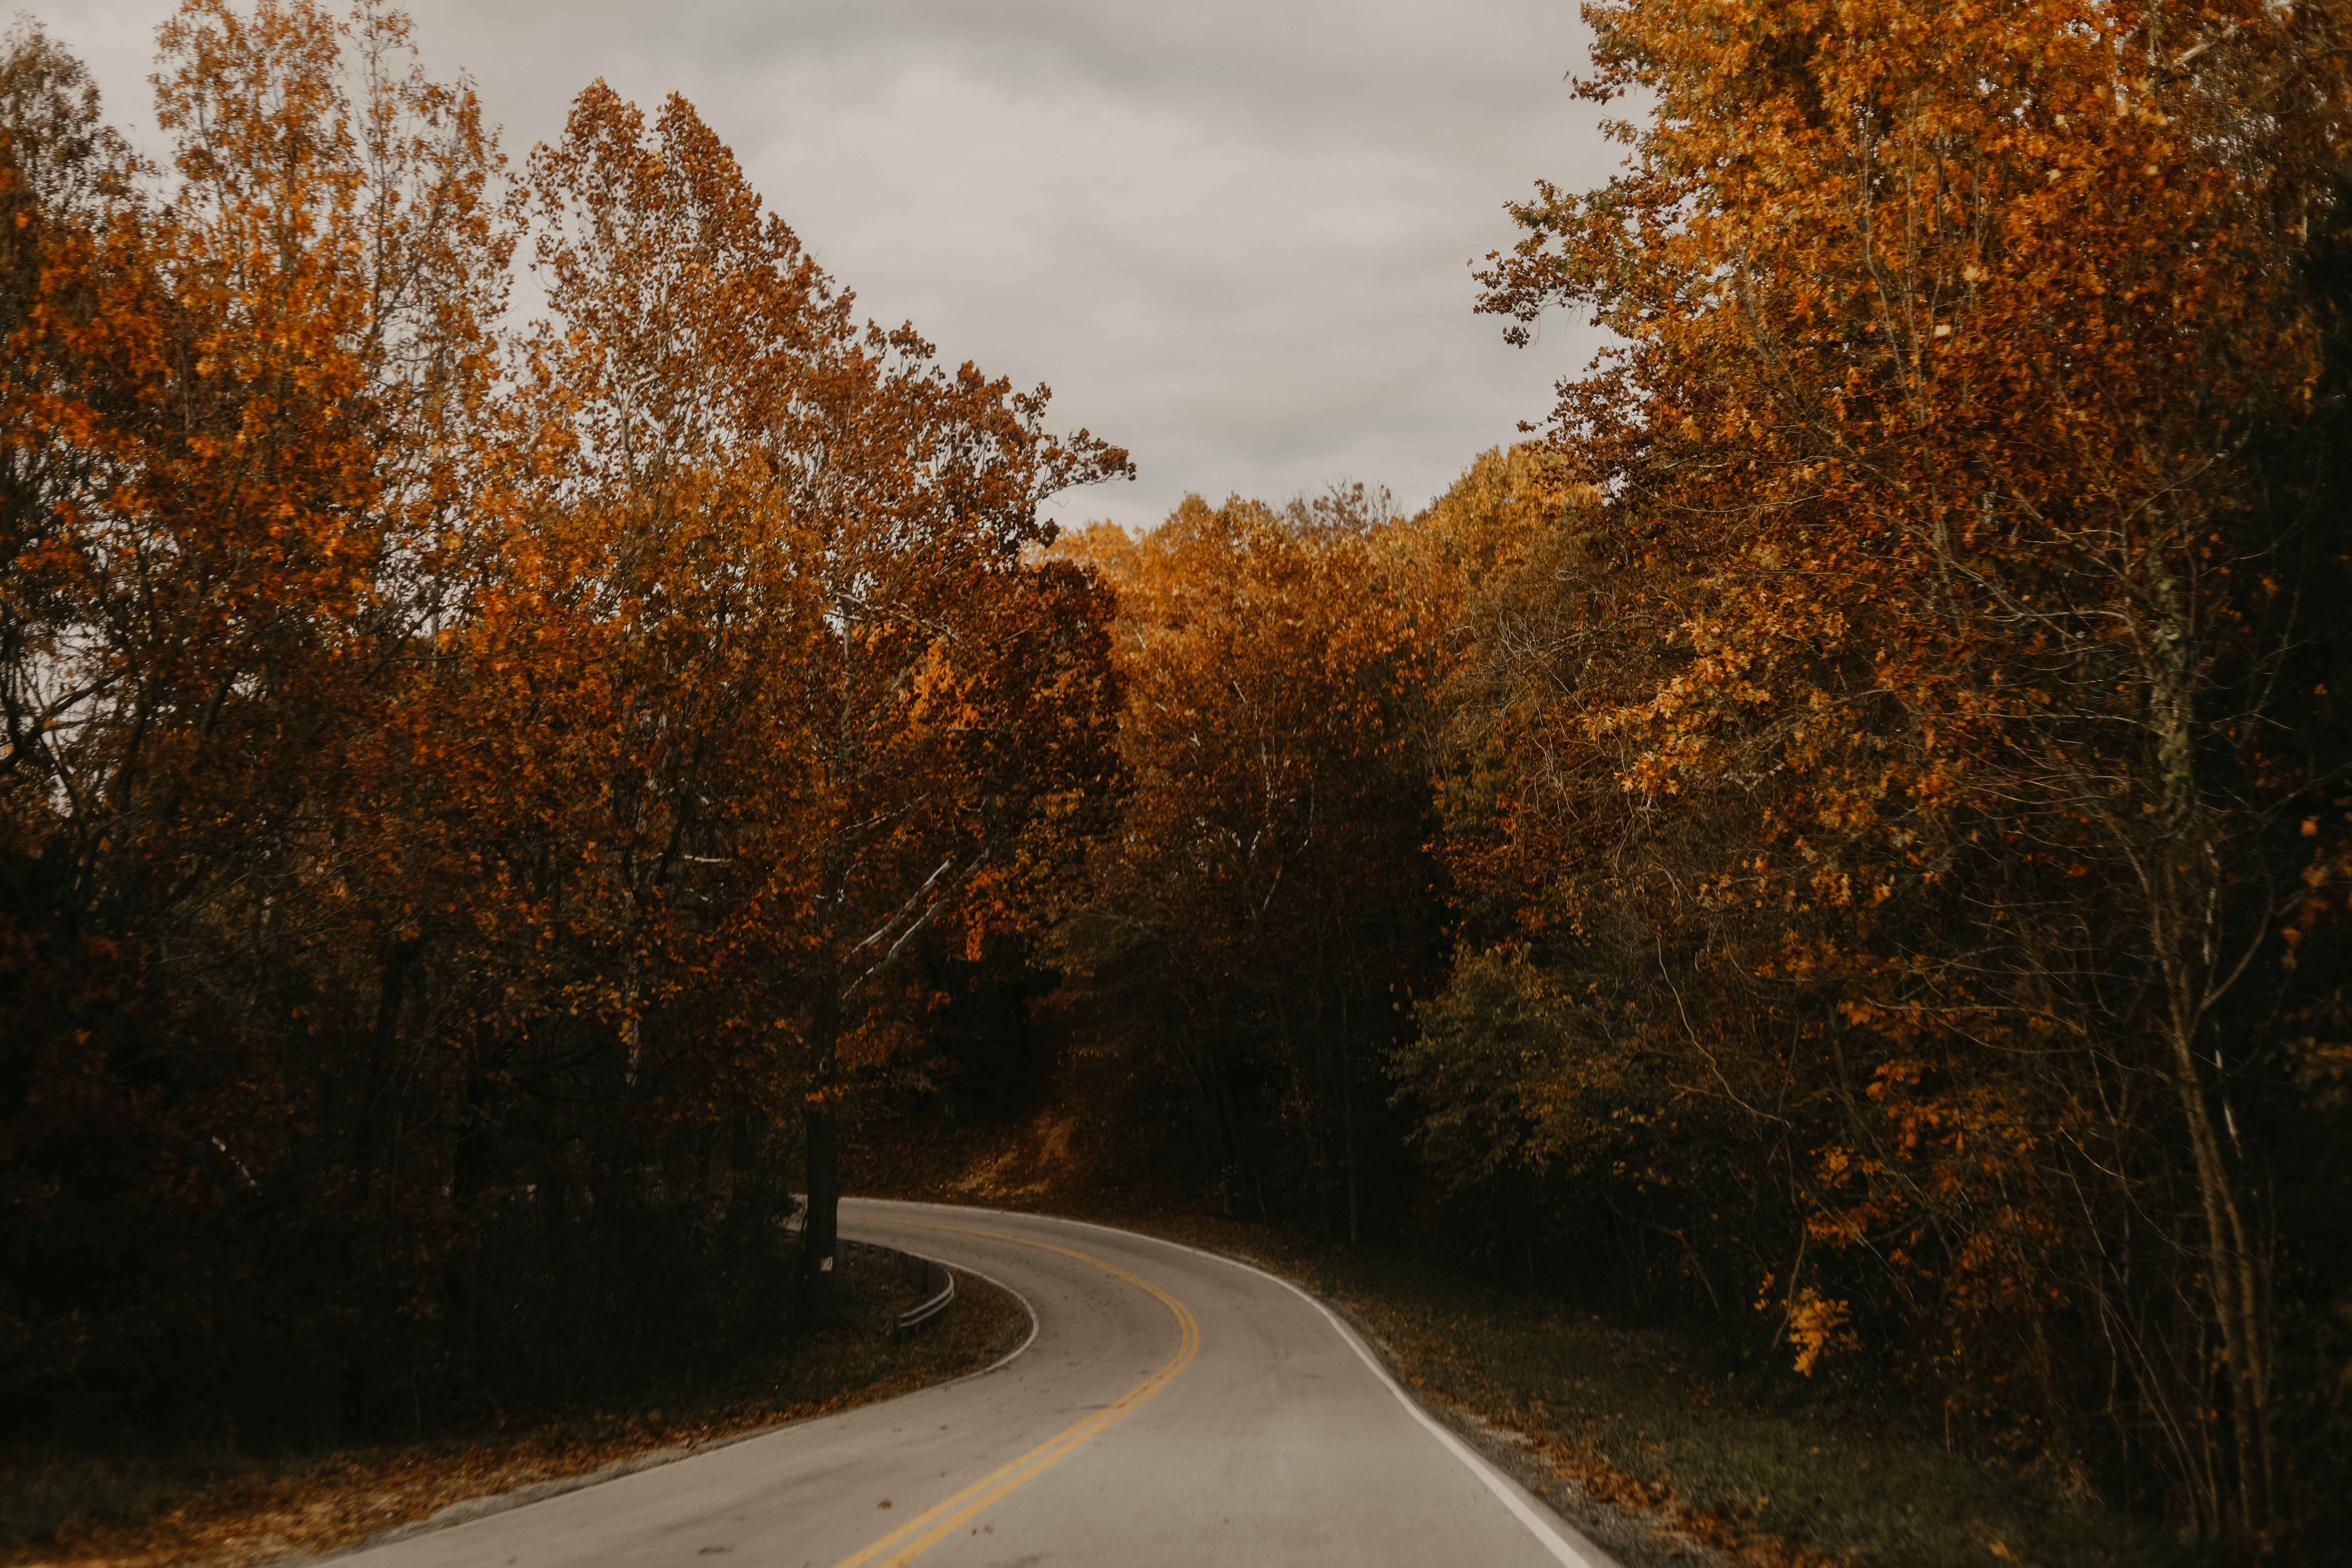
road, natural landscape, tree, leaf, sky, autumn, natural environment, lane, infrastructure, atmospheric phenomenon, highway, deciduous, woody plant, plant, thoroughfare, road surface, sunlight, forest, branch, landscape, rural area, cloud, asphalt, street, nonbuilding structure, temperate broadleaf and mixed forest, state park, national park, road trip